Joshua Vanneck, 1st Baron Huntingfield

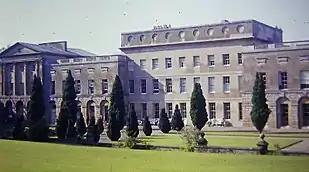
Heveningham Hall

Huntingfield was the second son of the London merchant Sir Joshua Vanneck, 1st Baronet, and Mary Anne Daubuz. The family was of Dutch origin. He was educated at Eton and then became a merchant in London like his father.